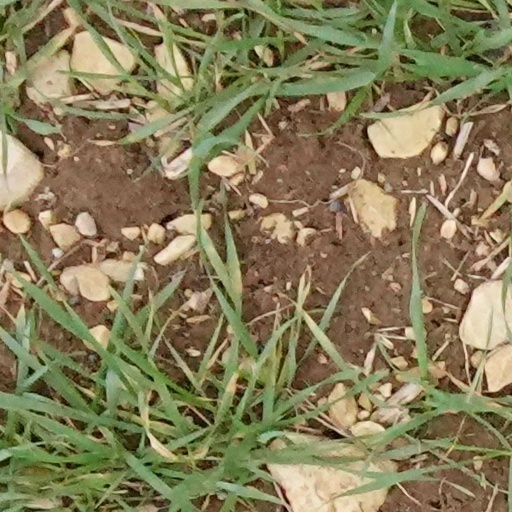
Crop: wheat